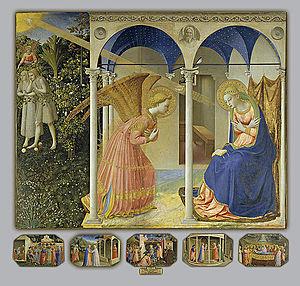
Cette Annonciation de Fra Angelico exécutée dans les années 1430, pour le couvent San Domenico de Fiesole, est un retable conservé aujourd'hui au musée du Prado.
La liste des œuvres de Fra Angelico présente la liste des œuvres connues du peintre Guido di Pietro, resté célèbre sous le nom de Fra Angelico.